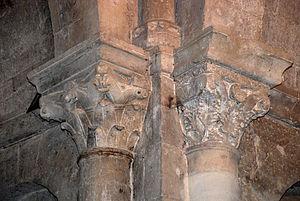
France - Drôme - Église Sainte-Croix de La Baume-de-Transit
L'église Sainte-Croix est une église romane située à La Baume-de-Transit dans le département français de la Drôme en région Auvergne-Rhône-Alpes.